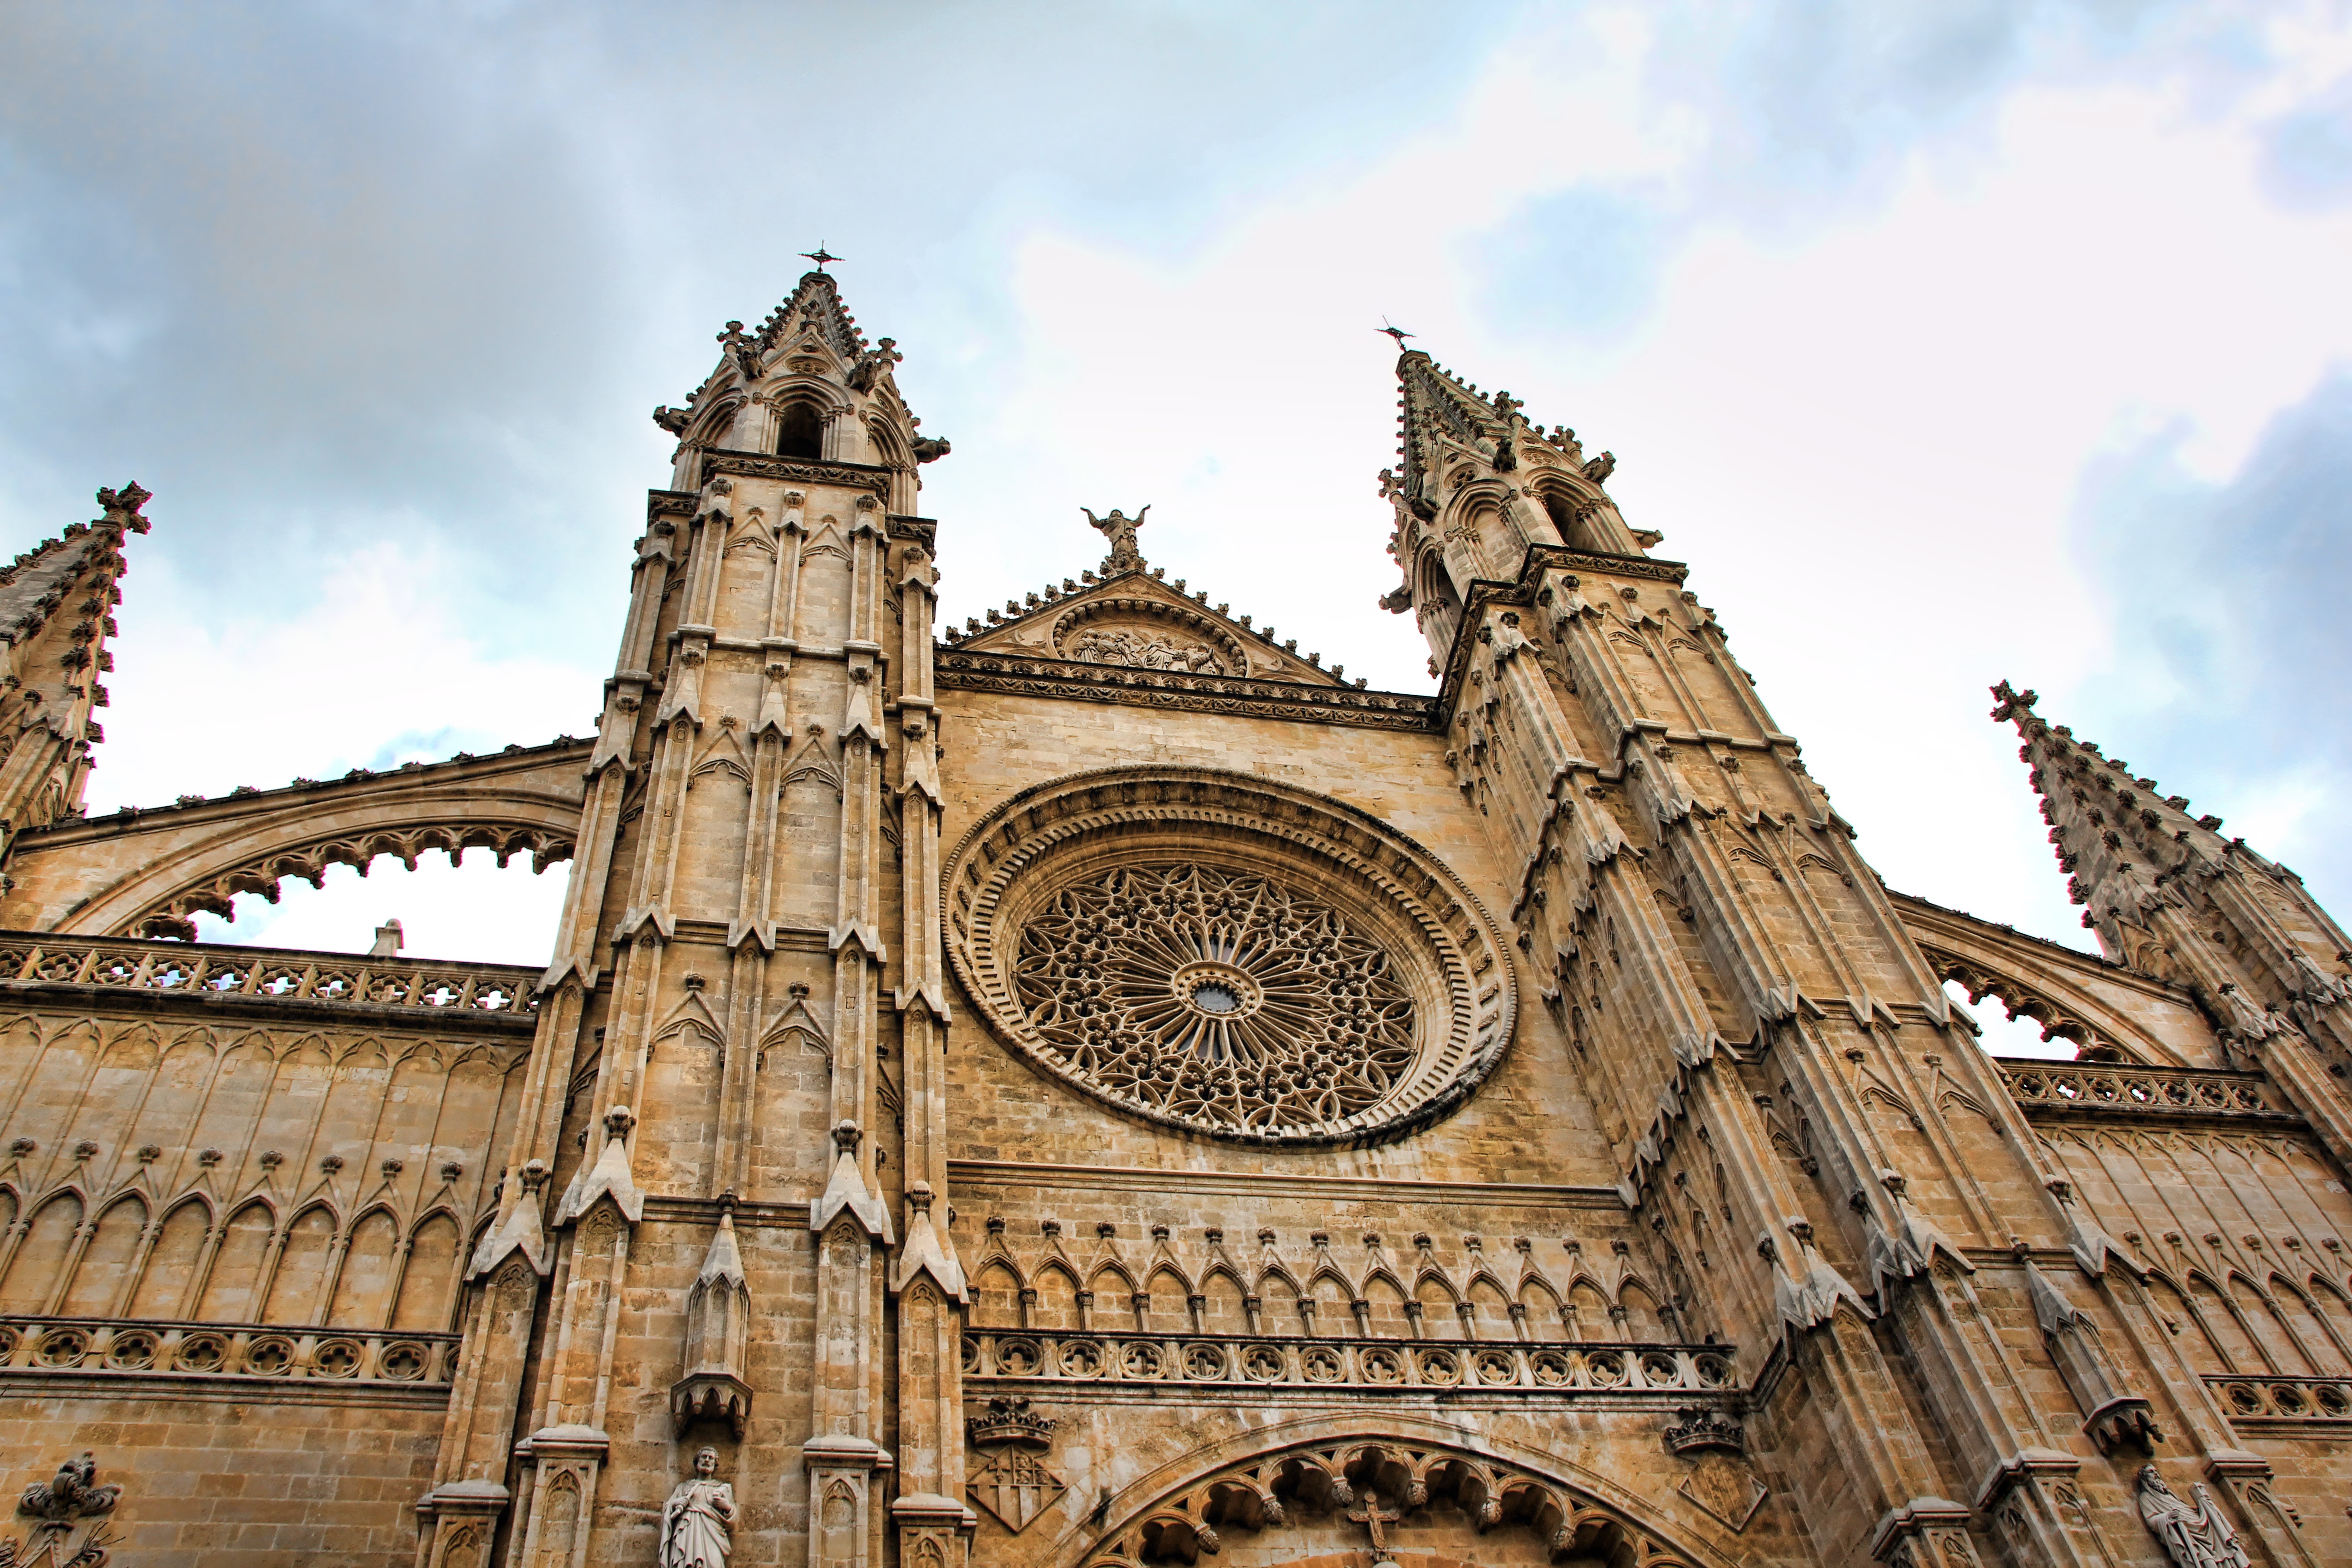
architecture, building, city, tower, holiday, landmark, facade, cathedral, place of worship, spain, holidays, spire, monastery, mallorca, gothic architecture, palma de mallorca, historic site, byzantine architecture